Alfonso of Molina

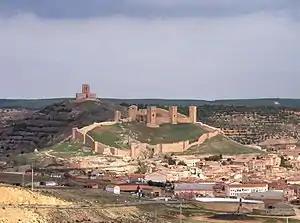
View of the castle of Molina de Aragón, seat of the Lordship of Molina.

Ferdinand was now bitterly opposed to the autonomy enjoyed by Gonzalo and his family, the House of Lara, one of the most powerful in the realm alongside that of Haro. He laid siege to the Castle of Zafra, where Gonzalo took refuge with his retainers and family. Gonzalo ultimately surrendered and accepted the conditions imposed on him. The first of these was that the Lordship of Molina would not, upon his death, pass to Gonzalo's son, Pedro González de Lara "the Disinherited", but rather to his daughter Mafalda González de Lara, who would meanwhile marry infante Alfonso de Molina. Thus the Crown would establish control over the Lordship of Molina. The Treaty of Zafra was the prelude to the future annexation of the Lordship of Molina by the Crown of Castile. Pedro Gonzalez de Lara "the Disinherited" left for the Kingdom of Aragon and always considered himself the legitimate lord of Molina. In his last will, executed in 1268, he bequeathed the lordship to infante Fernando de la Cerda, the first-born son of King Alfonso X of Castile.